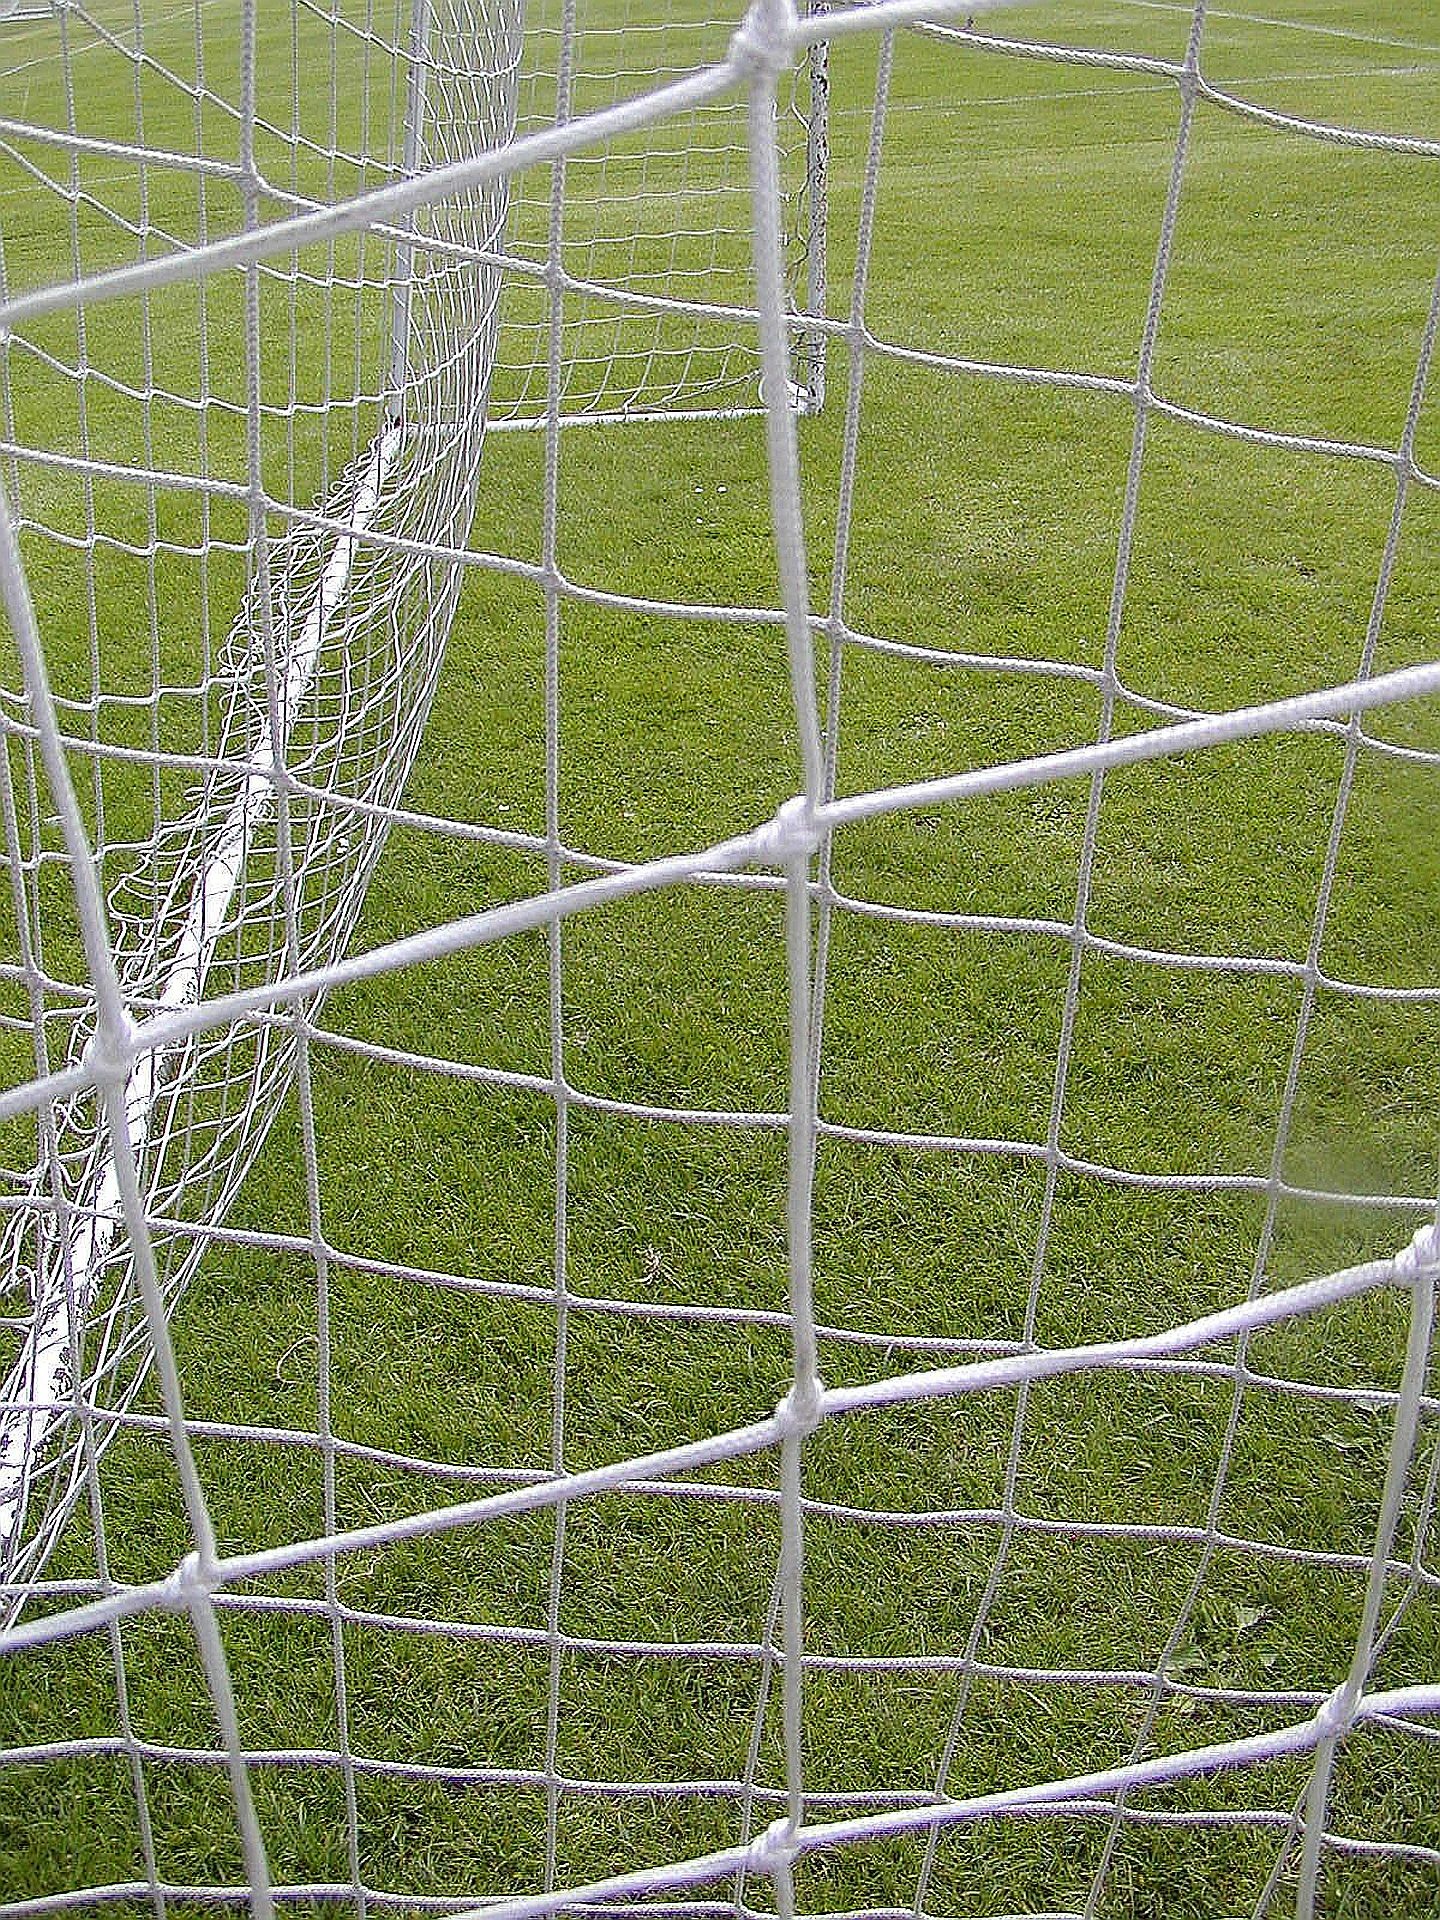
grass, fence, white, leaf, line, green, football, material, invertebrate, spider web, net, symmetry, fiber, shape, network, regular, tangled, outdoor structure, chain link fencing, wire fencing, home fencing